Patrick Gordon

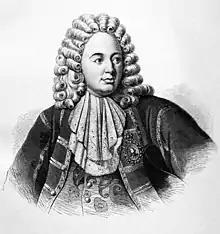

Patrick Leopold Gordon of Auchleuchries (31 March 1635 – 29 November 1699) was a general and rear admiral in Russia, of Scottish origin. He was descended from a family of Aberdeenshire, holders of the estate of Auchleuchries, near Ellon. The family was connected with the noble branch of Haddo. As a result of his distinguished service for Sweden, Poland and Russia he rose in ranks from trooper to full general, and became a principal advisor and close friend of Tsar Peter the Great. Gordon assumed the additional Christian name of Leopold when confirmed as a Roman Catholic shortly before his death.